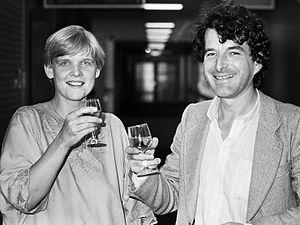
Le Gouden Griffel est un prix de littérature d'enfance et de jeunesse néerlandais. En 2009, un lauréat percevait 1361,34 €.
Nannie Kuiper est une auteure néerlandaise de livres pour enfants.